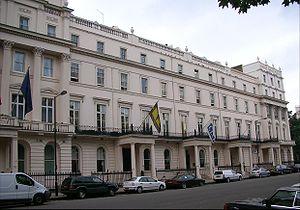
La psychiatrie punitive en URSS était un système utilisé pour emprisonner les dissidents dans les hôpitaux psychiatriques, appelés psikhouchka, souvent sous le diagnostic de « schizophrénie torpide » ou « schizophrénie latente », « schizophrénie larvée », « schizophrénie lente », « schizophrénie stagnante ». Certaines sources, datant de 2007-2009, signalaient que la pratique de l'abus de l'internement psychiatrique a toujours lieu dans la Russie contemporaine.
Belgrave Square est une place de la ville de Londres, Royaume-Uni.
Les droits des personnes lesbiennes, gays, bisexuelles et transgenres au Royaume-Uni n’ont été reconnus que dans la deuxième moitié du XXᵉ siècle, lorsque les activités sexuelles entre hommes ont été dépénalisées et que l’État a progressivement accordé son soutien à la communauté LGBT. Auparavant, la loi de 1533 sur la Bougrerie identifiait la sodomie comme un crime passible de pendaison puis de prison.